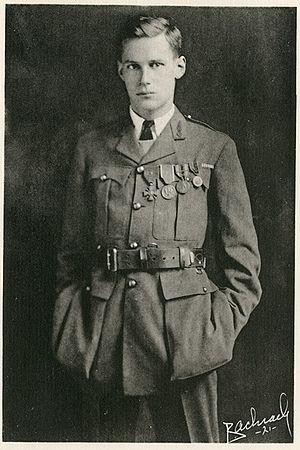
Henry Van Rensselaer Crosby of Albany dit Henry Grew Crosby ou Harry Crosby, né le 4 juin 1898 à Boston - décédé le 10 décembre 1929 à New York, fils de Stephen Crosby, banquier et d'Henrietta Grew, est issu de la haute société bostonienne, neveu et filleul de John Pierpont Morgan Jr, le banquier le plus puissant de Wall Street et neveu d'autre part de Walter Berry, président de la chambre de commerce américaine de Paris, fameux érudit et dilettante parisien.